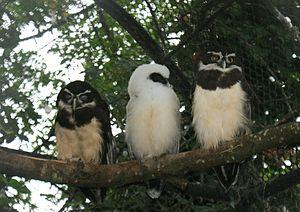
La Chouette à lunettes est une espèce de chouettes originaire d'Amérique centrale, du nord de l'Amérique du Sud et de certaines îles des Caraïbes. Elle se prénomme "murucututu" en Brésilien.